Polonnaruwa period

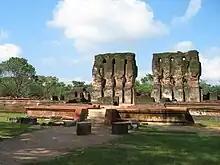
Ruins of Parākramabāhu's royal palace at Polonnaruwa

By the time of the Polonnaruwa period the Sinhalese has centuries of experience in irrigation technology behind them and so the Polonnaruwa kings, especially Parākramabāhu the Great, made distinguished contributions of their own at honing these techniques to cope with the special requirements of the immense irrigation projects at the time. Sri Lanka's irrigation network was extensively expanded during the reign of Parākramabāhu the Great. He built 1470 reservoirs – the highest number by any ruler in Sri Lanka's history – repaired 165 dams, 3910 canals, 163 major reservoirs, and 2376 mini-reservoirs. His most famous construction is the Parakrama Samudra, the largest irrigation project of medieval Sri Lanka. Having re-established the political unification of the island, Parākramabāhu continued Vijayabāhu policy in keeping a tight check on separatist tendencies within the island, especially in Rohana where particularism was a deeply ingrained political tradition. Parākramabāhu faced a formidable rebellion in 1160 as Rohana did not accept its loss of autonomy lightly. A rebellion in 1168 in Rajarata also manifested. Both were put down with great severity and all vestiges of its former autonomy purposefully eliminated. Particularism was now much less tolerated than it was during the Anuradhapura period. This new over-centralization of authority in Polonnaruwa would however work against the Sinhalese in the future and the country would eventually pay dearly as a result.